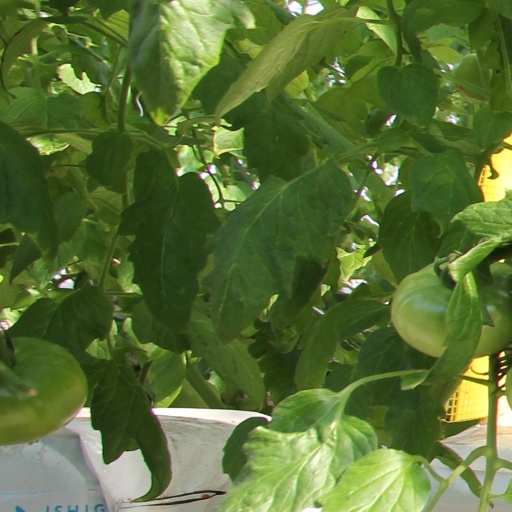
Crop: tomato